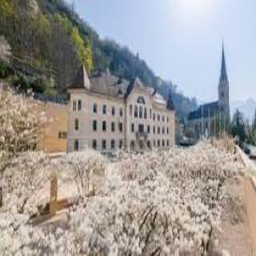
Kathedrale St. Florin